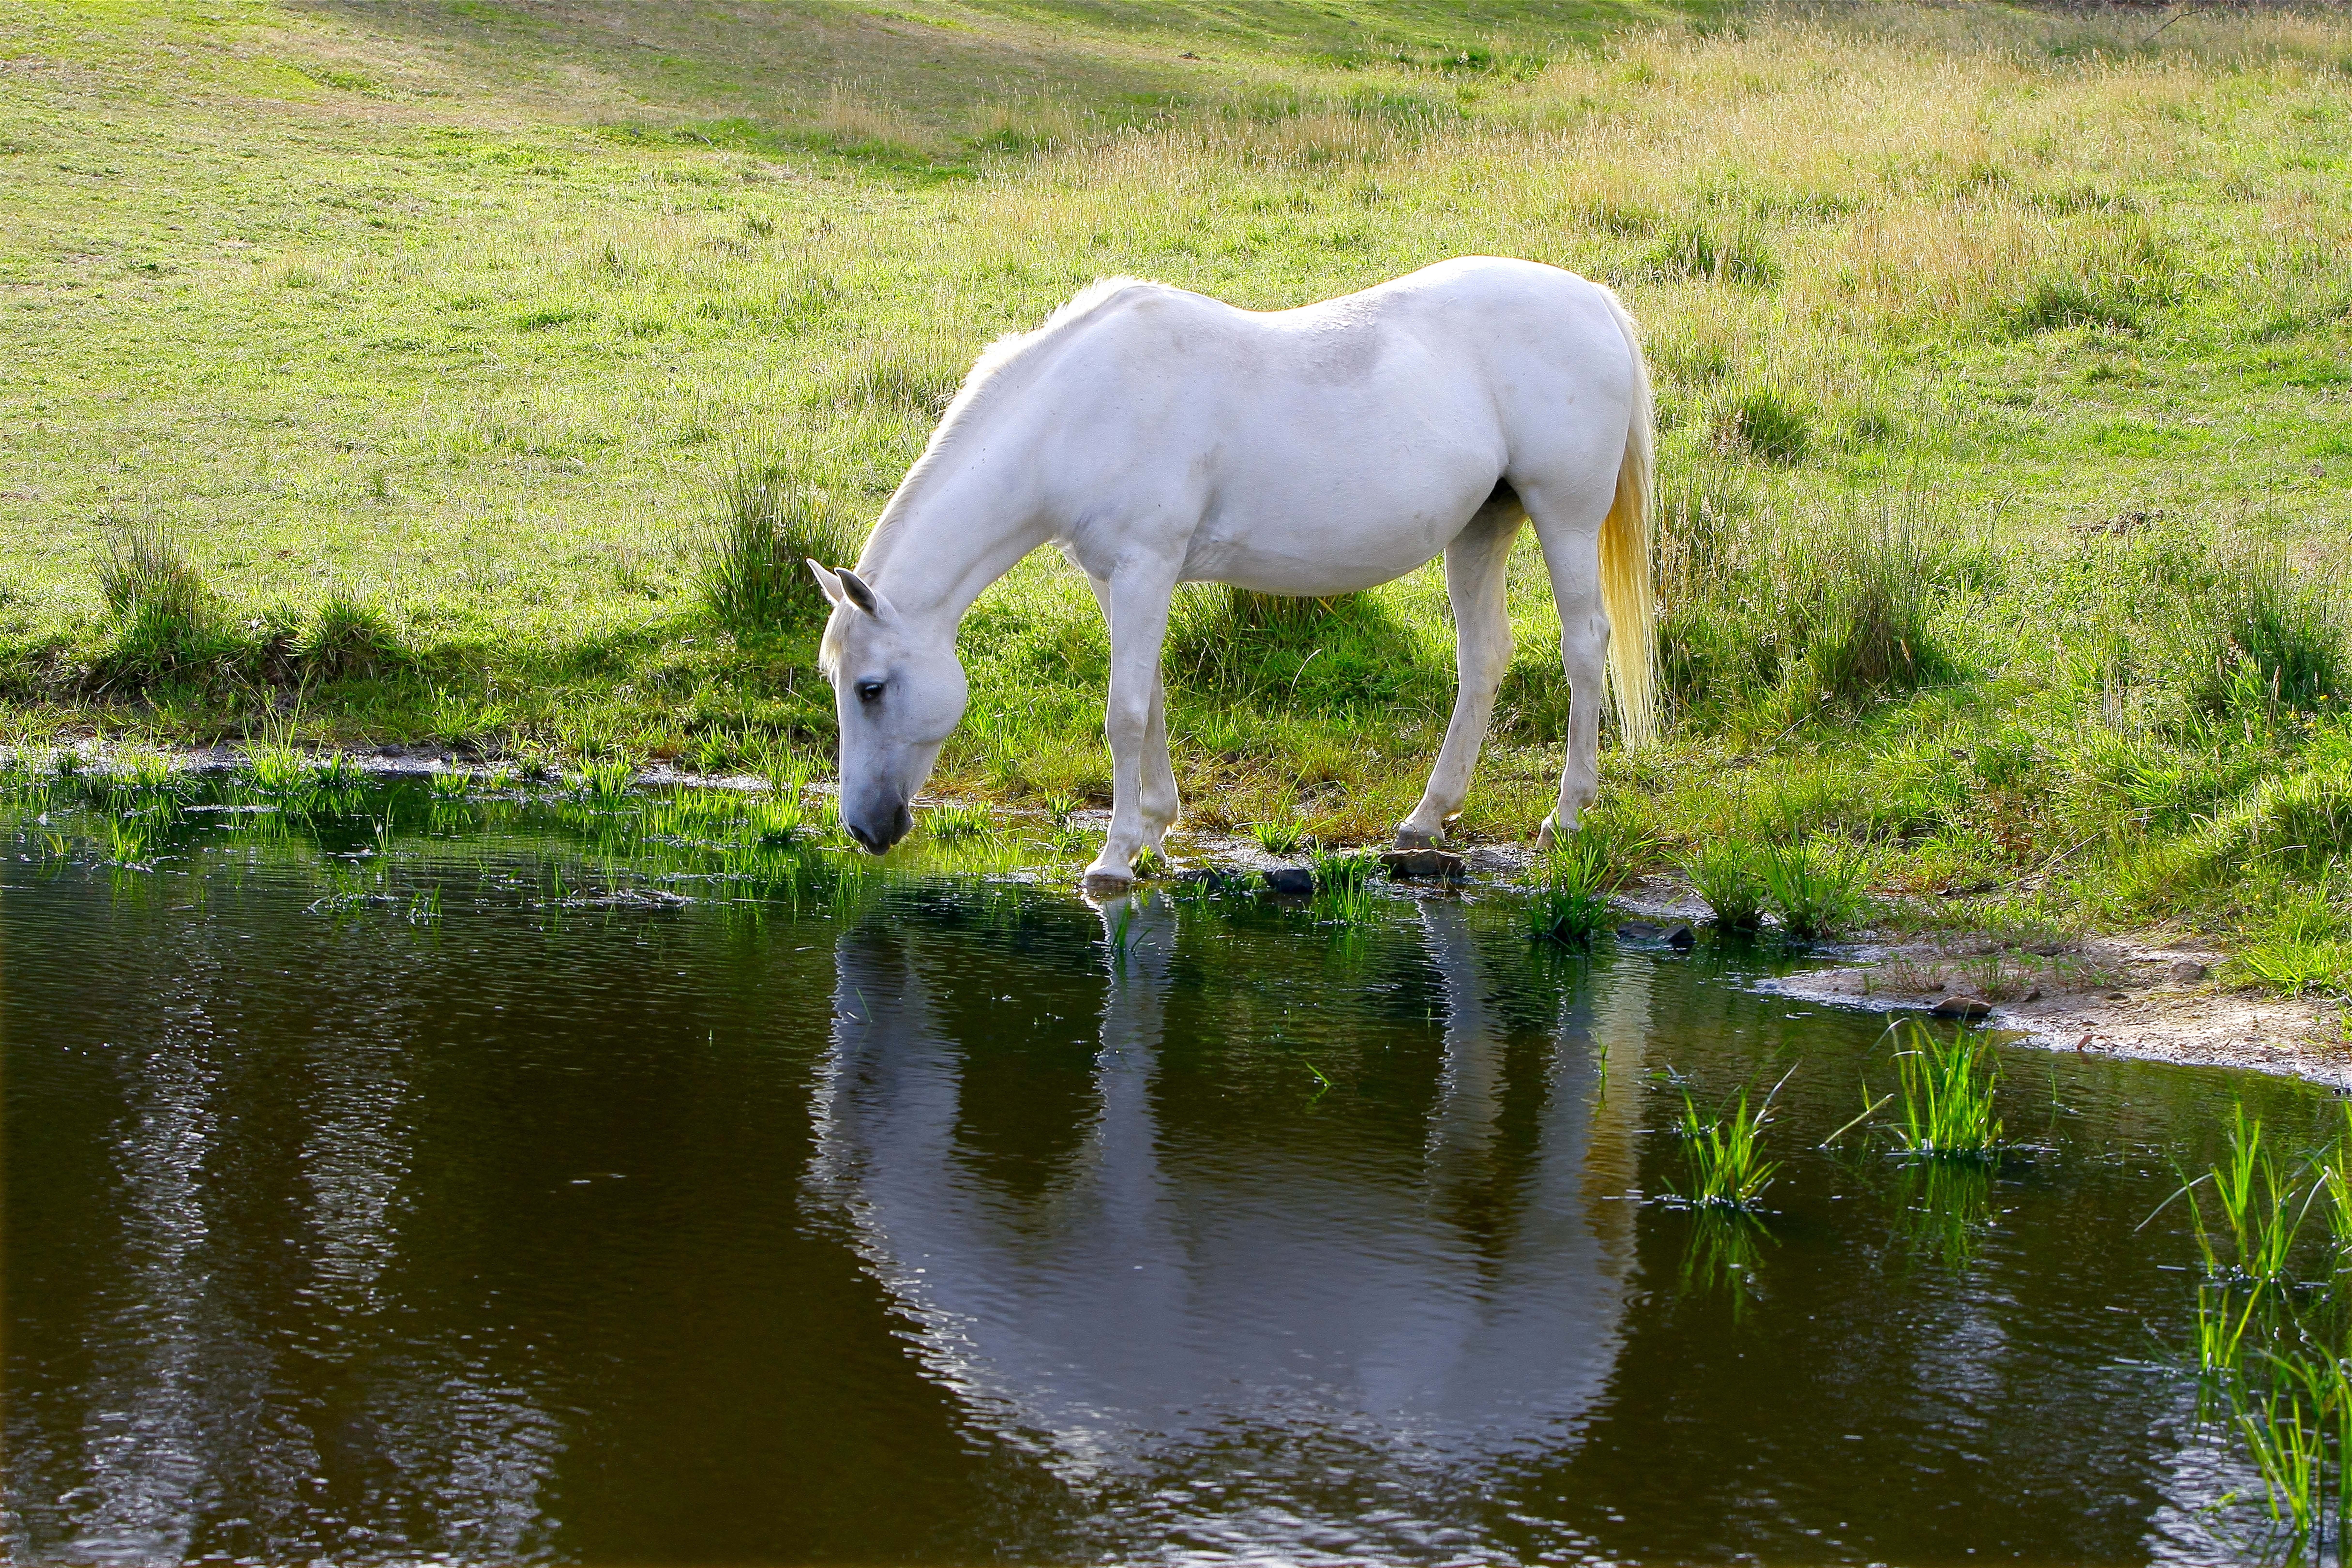
nature, grass, farm, meadow, animal, wildlife, pasture, grazing, horse, mammal, stallion, australia, pony, drinking, misty, mare, rural area, horse like mammal, mustang horse